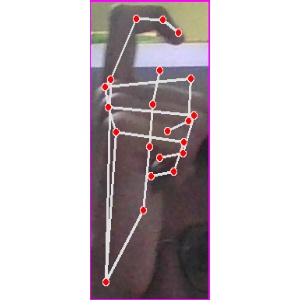
अक्षर: ट